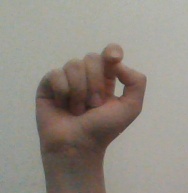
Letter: fa